Joachim Ernst von Grumbkow

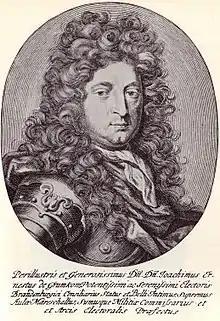
Joachim Ernst von Grumbkow.

Joachim Ernst von Grumbkow (1637 – 26 December 1690) was a general and statesman of Brandenburg-Prussia.